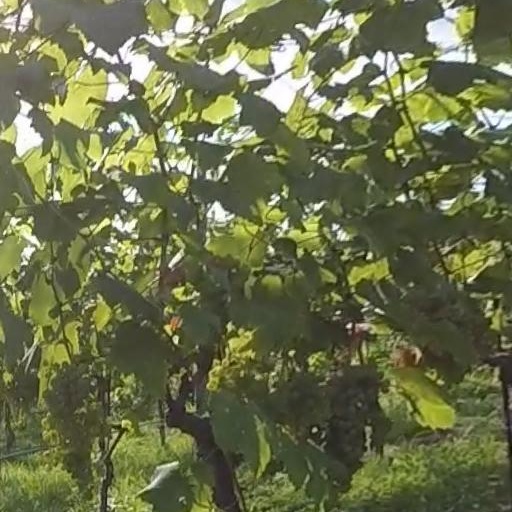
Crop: grape